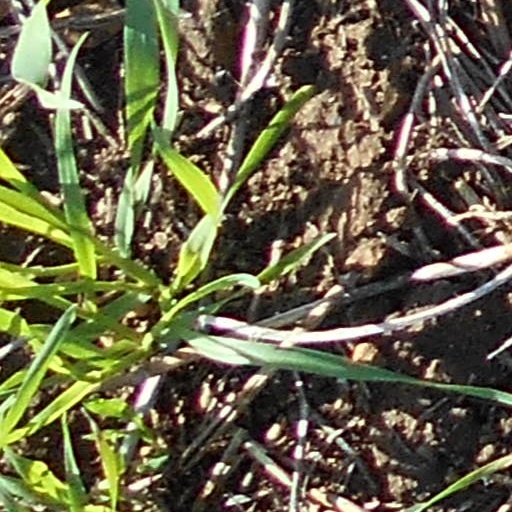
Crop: wheat